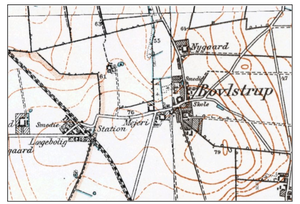
Bovlstrup / Historie / Jernbanen
Bovlstrup i mellemkrigstiden. Den gamle landsby mod øst.
Bovlstrup i mellemkrigstiden
Bovlstrup eller Boulstrup er en by i Østjylland med 284 indbyggere, beliggende nær Aarhus Bugt 4 km nordvest for Hov og 6 km sydøst for kommunesædet Odder. Byen hører til Odder Kommune og ligger i Region Midtjylland.